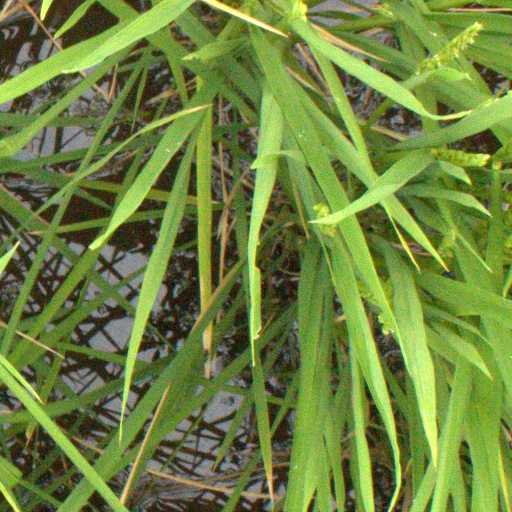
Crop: rice